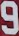
Number: 9